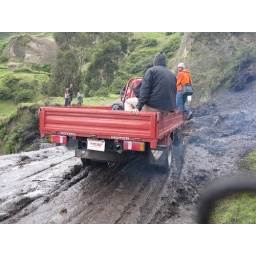
crossing the washed out stretch of road in our tour bus